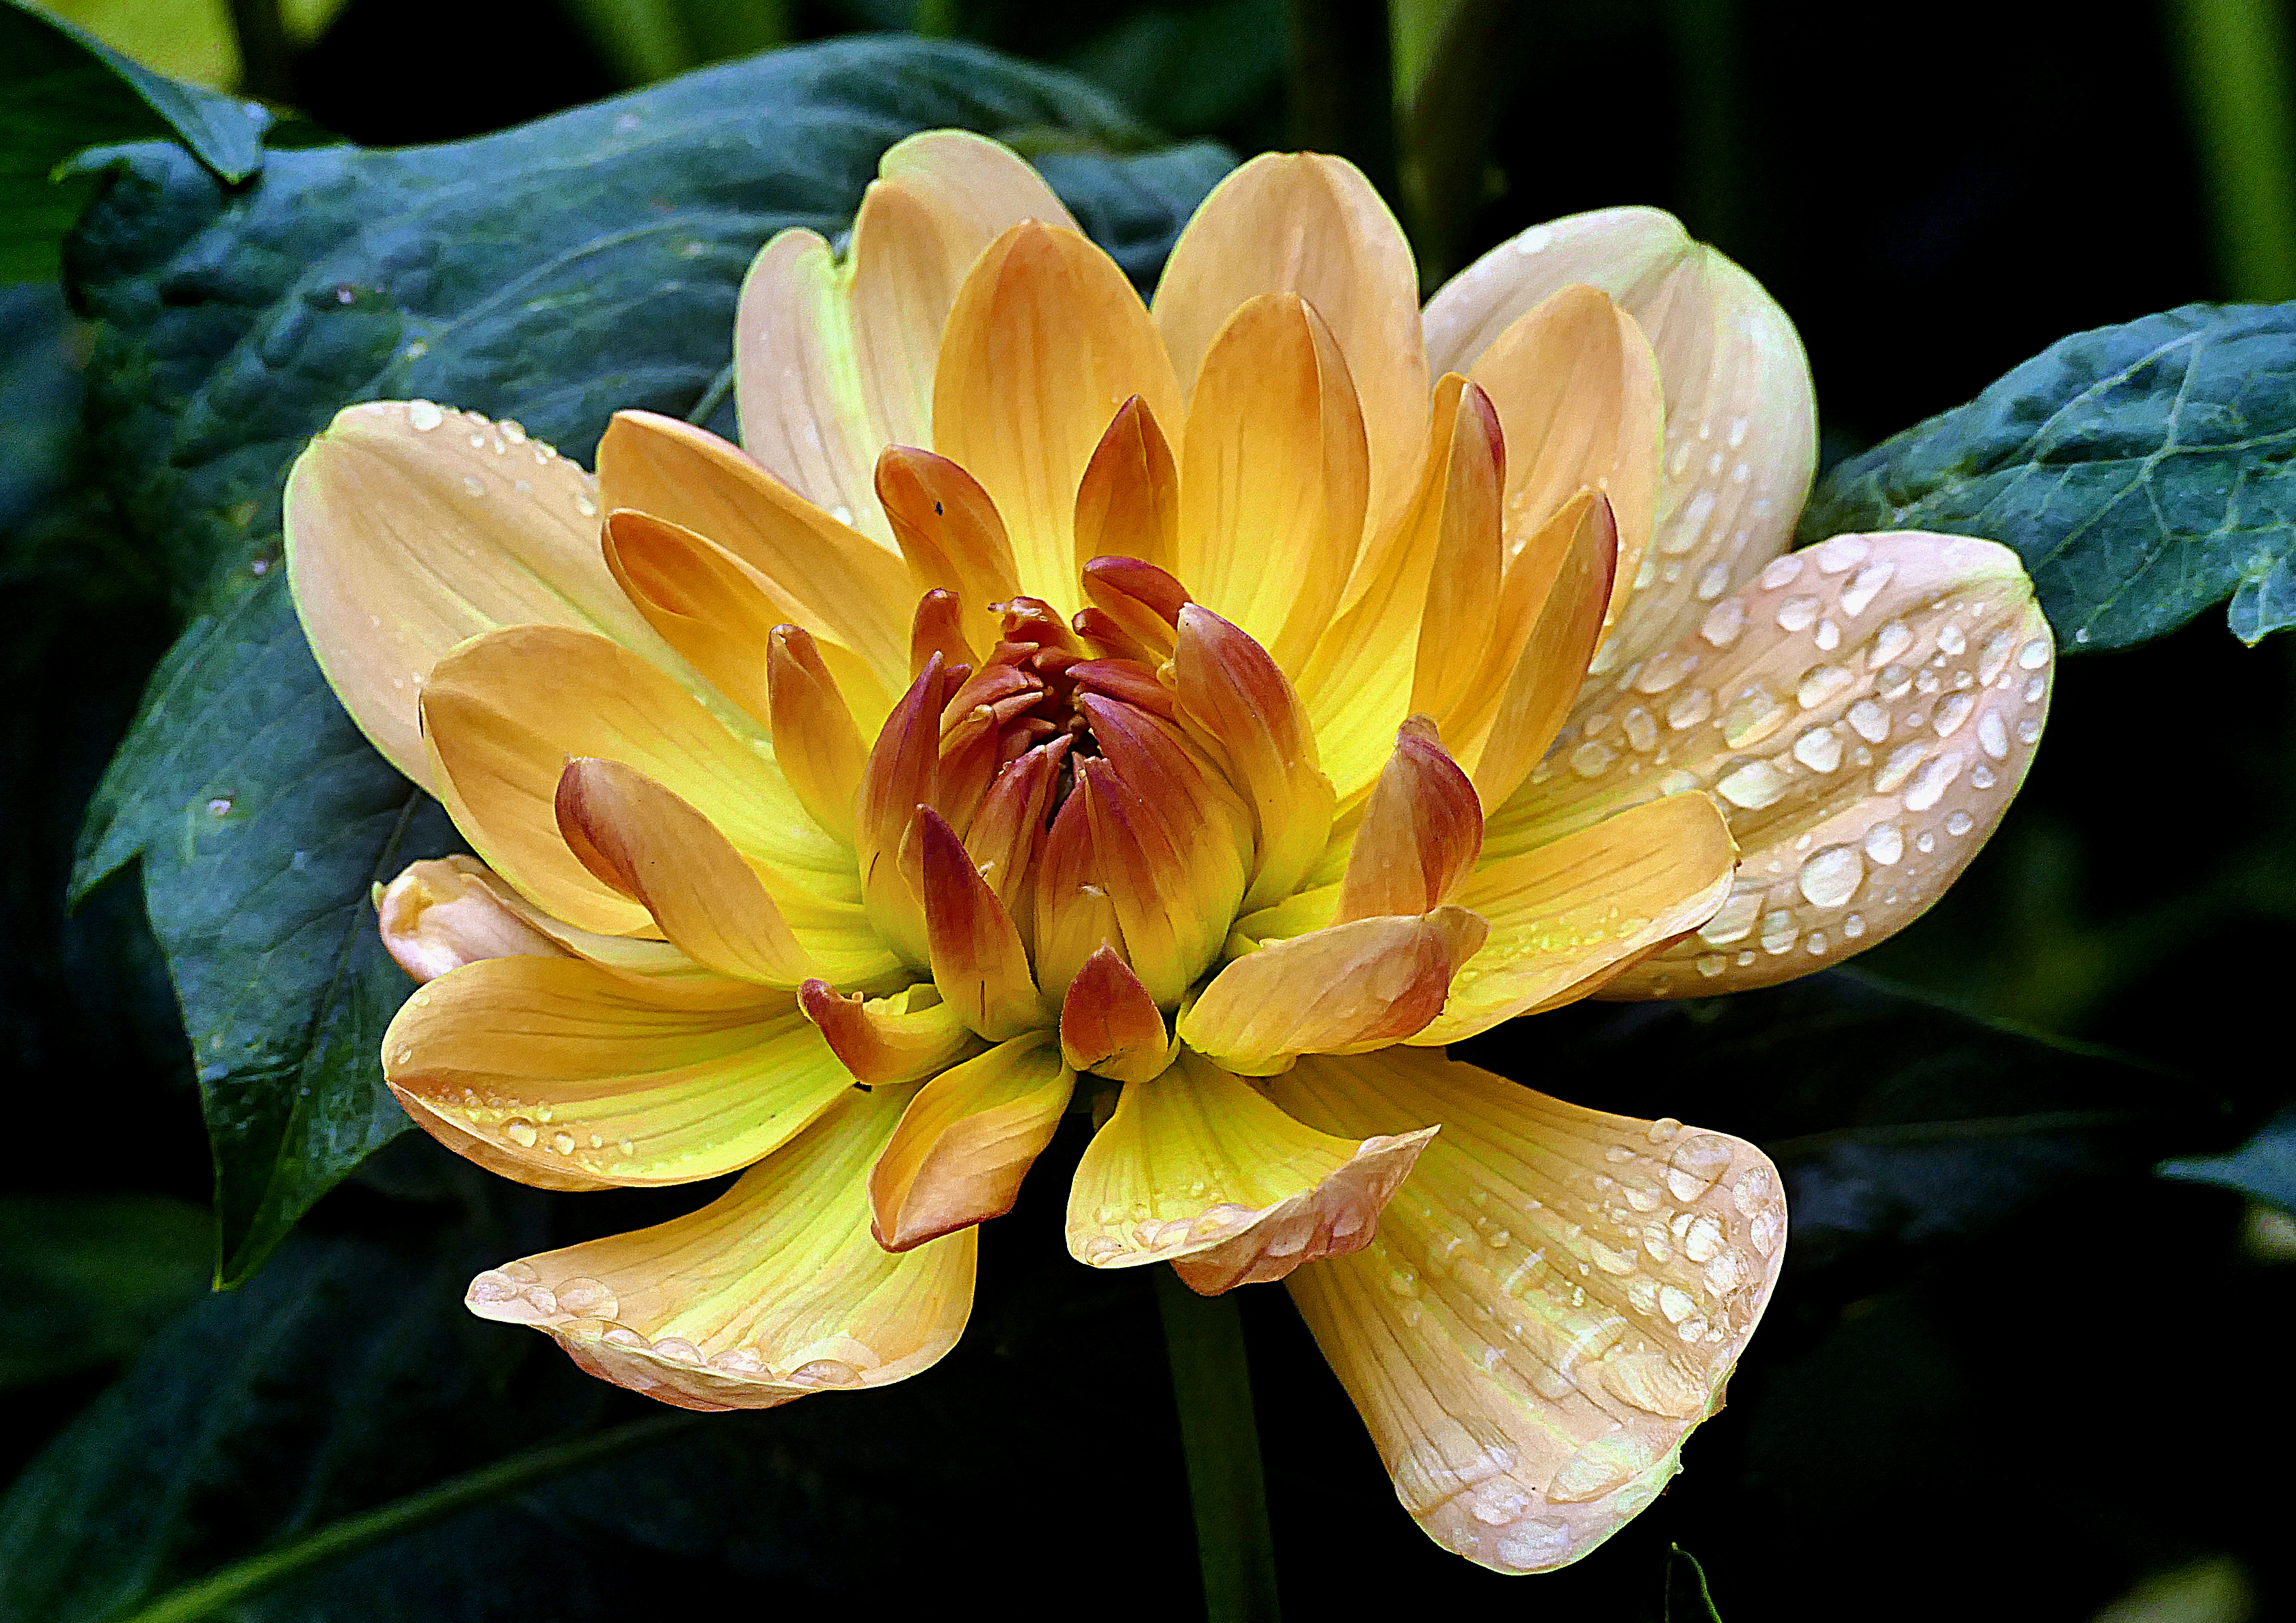
nature, blossom, plant, photography, leaf, flower, petal, botany, yellow, flora, wildflower, flowers, close up, dahlia, gardens, lily, lumixfz1000, bridgecamera, blooms, macro photography, flowering plant, daisy family, plant stem, land plant